Niels Bruynseels

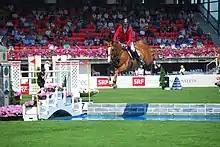

Niels Bruynseels (born 5 December 1983) is a Belgian show jumping competitor. He represented Belgium at the 2020 Summer Olympics in Tokyo 2021, competing in individual jumping.